White Swan

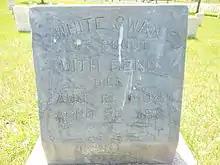
Face of White Swan's grave marker at the Little Bighorn Battlefield National Cemetery

From 1870, the Crows had complained about hostile Lakotas encroaching from the east on Crow Indian reservation lands.